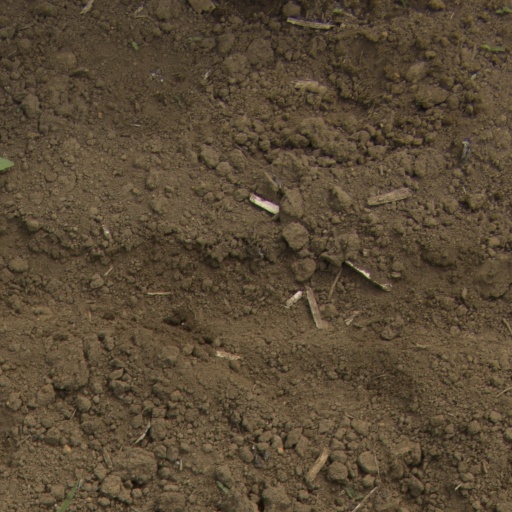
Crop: Jerusalem artichoke